Qian Sanqiang

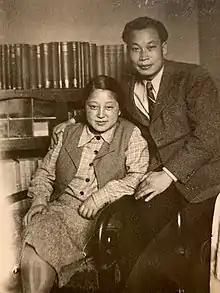
Just married. Qian Sanqiang and He Zehui in Paris, 1947

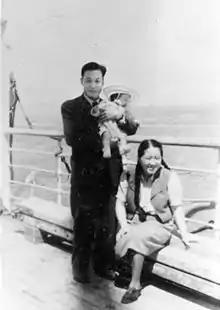
Qian Sanqiang and He Zehui on their return to China in 1948

Qian Sanqiang (October 16, 1913 – June 28, 1992), also known as Tsien San-Tsiang, was a Chinese nuclear physicist and among the leading scientists of the Two Bombs, One Satellite program. Due to his central role in the development of China's nuclear industry and nuclear weapons program, he is referred to as the "father of China's atomic bomb". Coincidentally, China's first atomic bomb test was conducted on Qian's 51st birthday.